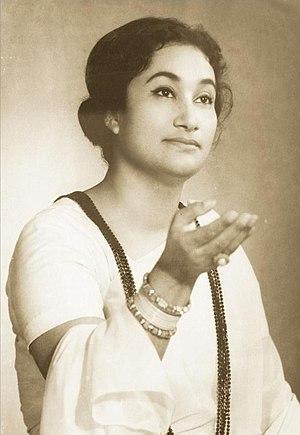
Firoza Begum, née le 28 juillet 1930 dans le district de Faridpur, dans les Indes britanniques, et morte à Dacca le 9 septembre 2014, est une chanteuse bangladaise.